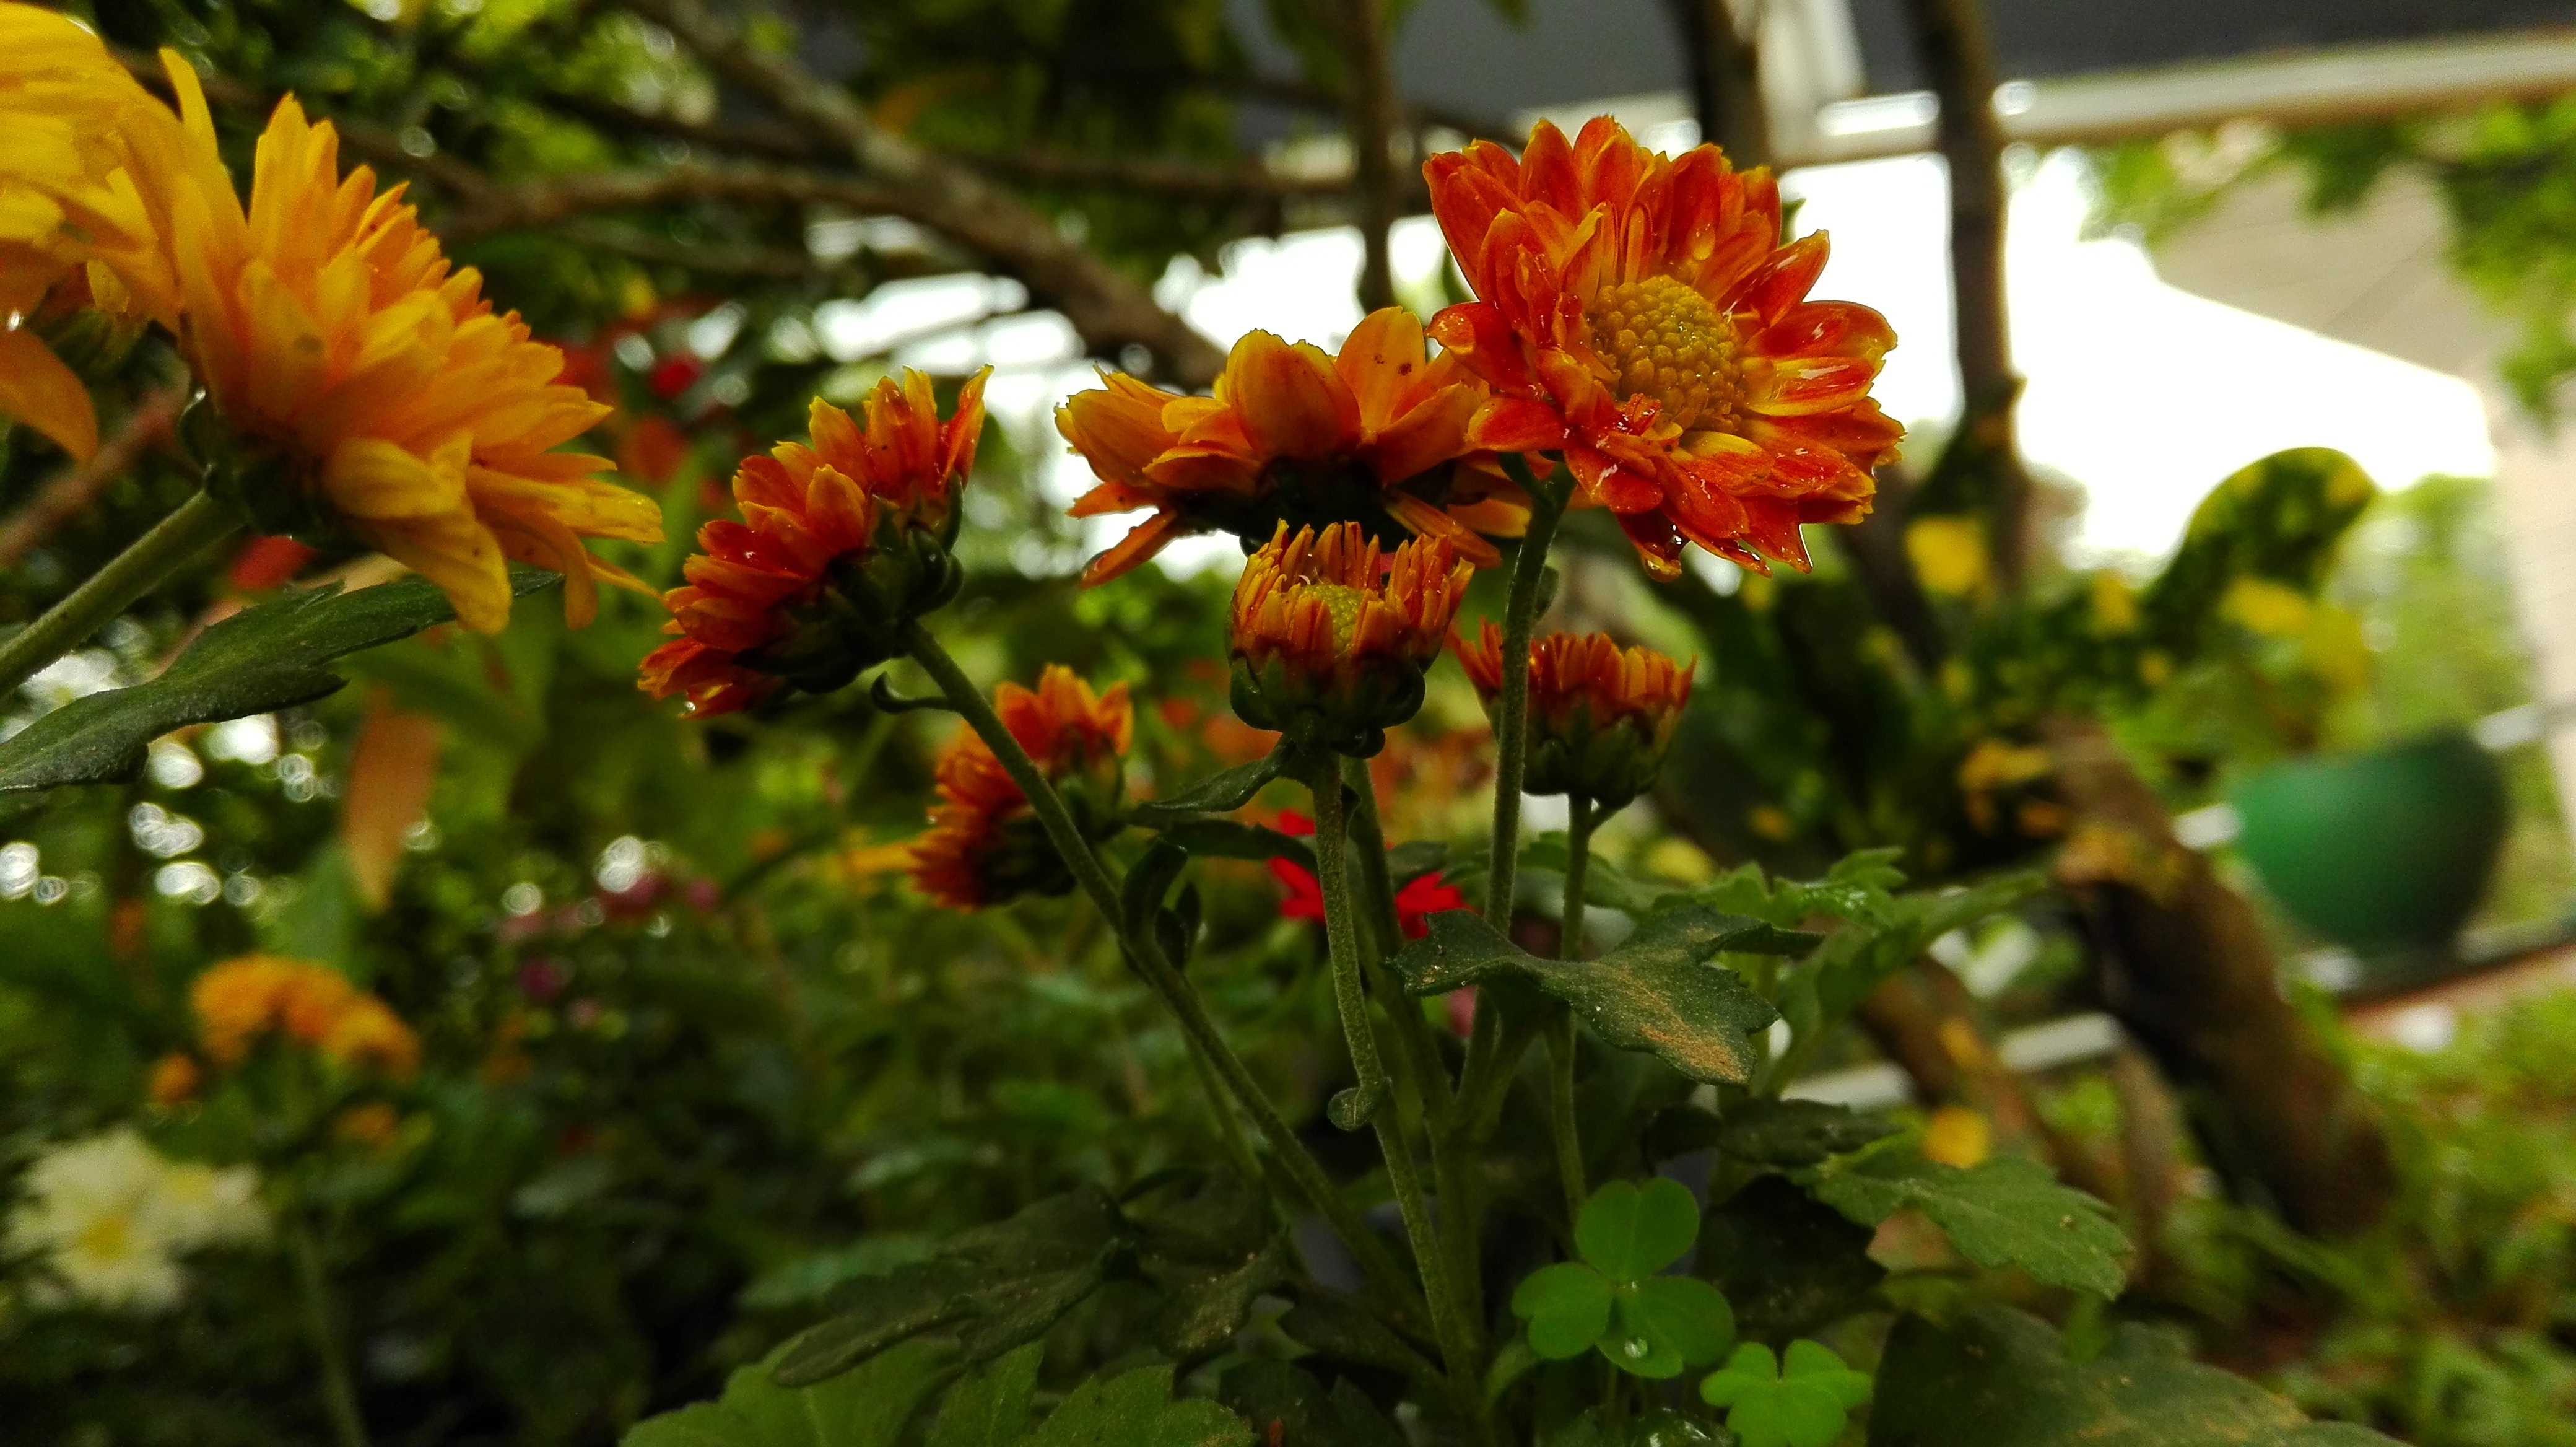
plant, meadow, leaf, flower, autumn, botany, garden, flora, wildflower, shrub, flowering plant, daisy family, annual plant, land plant